Eorpeburnan

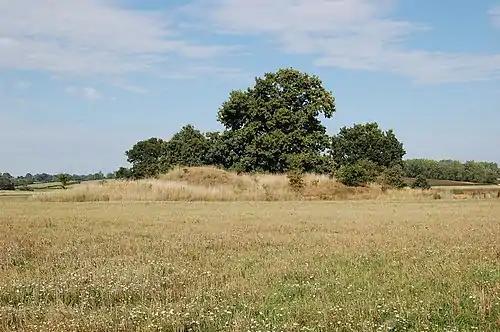
Site of Castle Toll

The town of Rye has also been suggested as the site of "Eorpeburnan". Rye is in Sussex and the hidage makes provision for the defence of Sussex. The second location listed in the Burghal Hidage is westwards of Rye at Hastings. However, there has been little evidence of Anglo-Saxon occupation in Rye. An excavation in the 1980s revealed the remains of a ditch, although it was not possible to date it. A more extensive survey was carried out in the 19th century in the town ditch area, when more of the archaeology was intact.